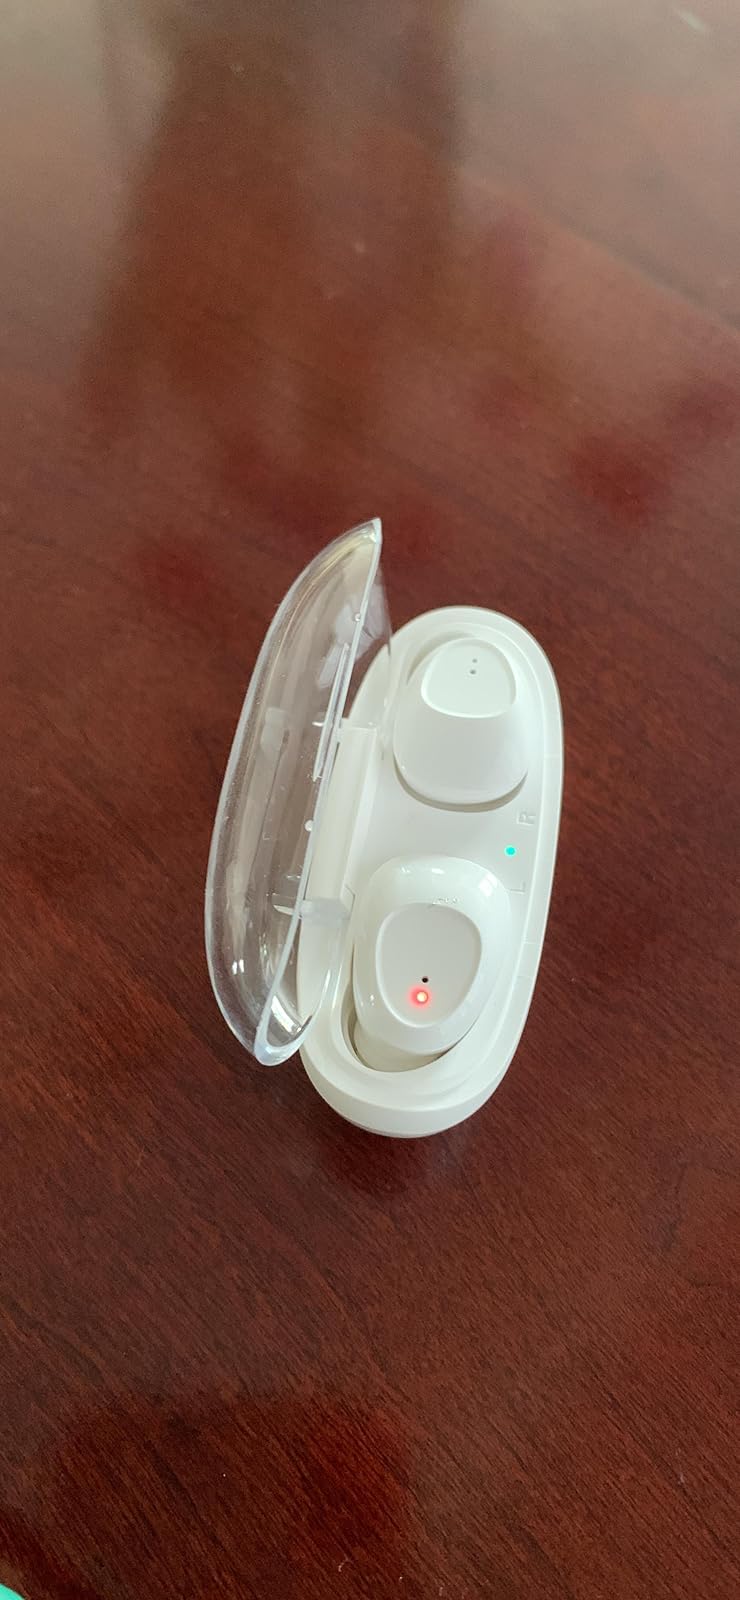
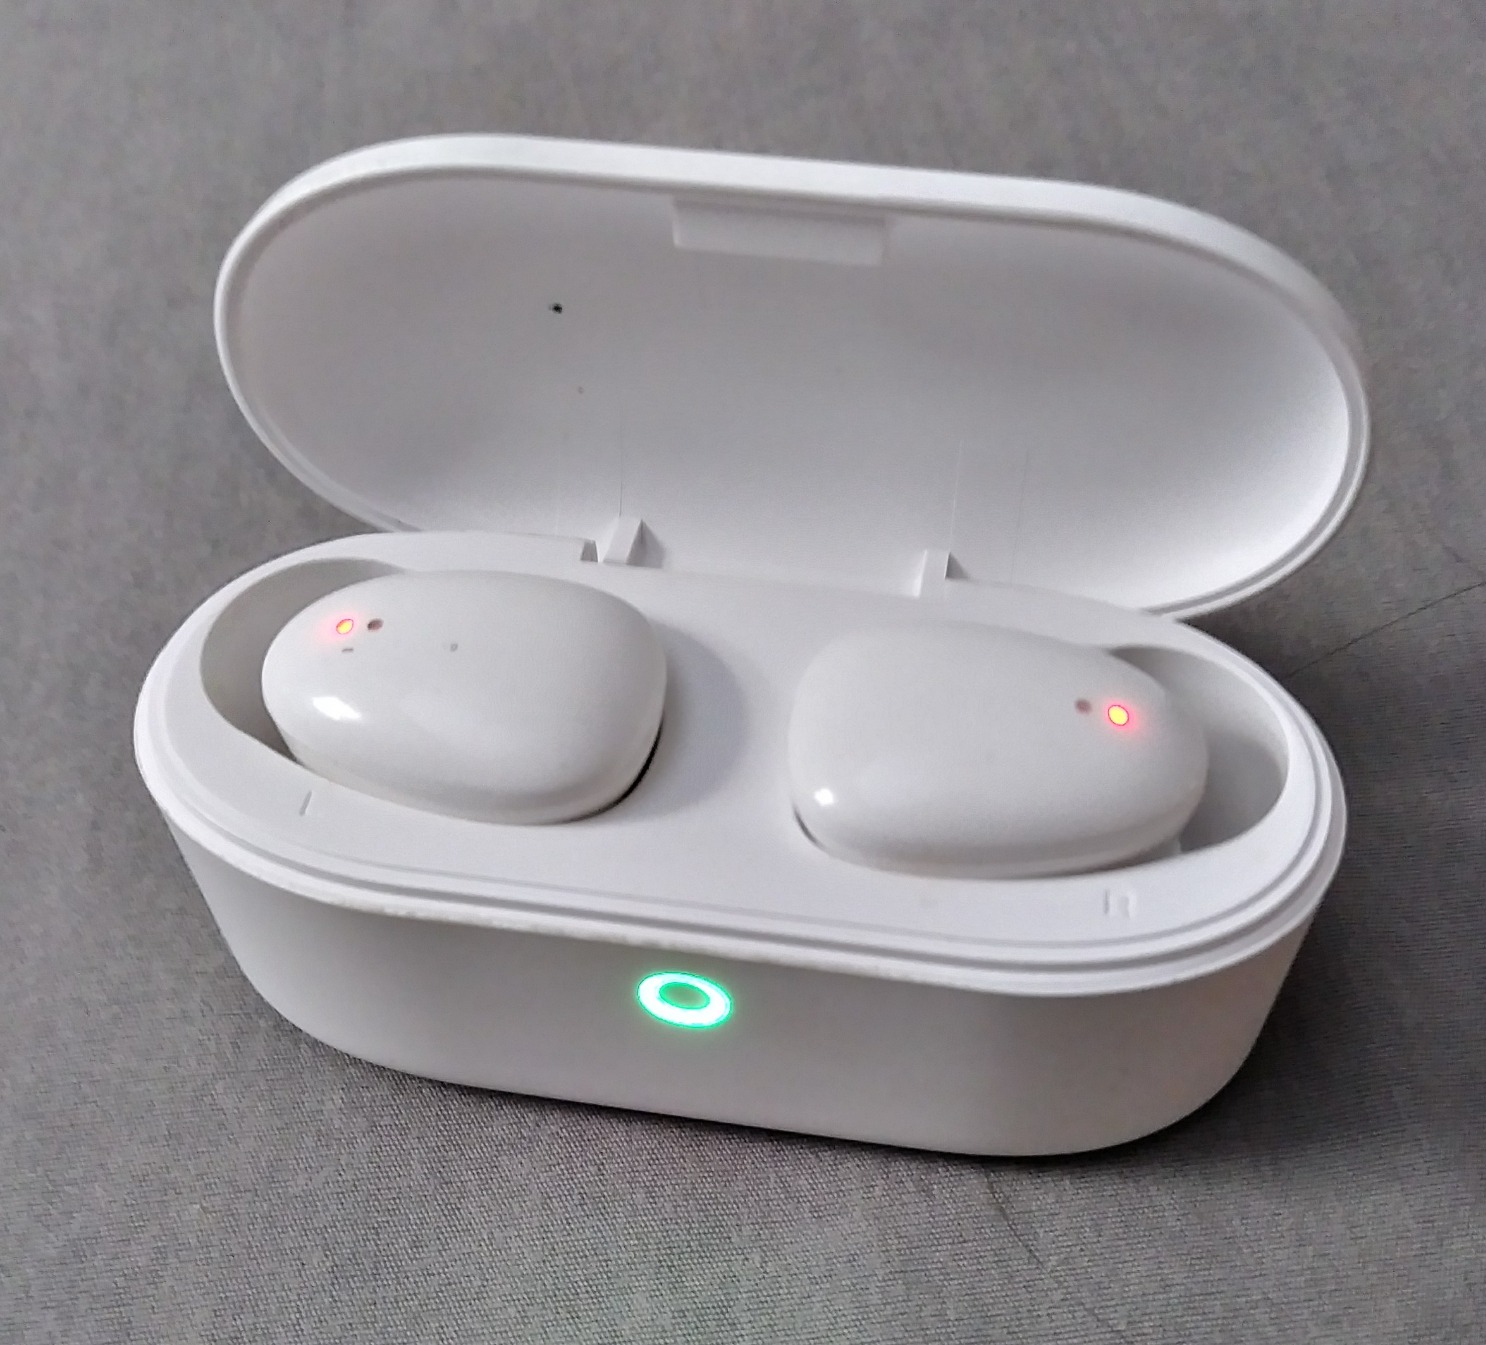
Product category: earbuds
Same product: no